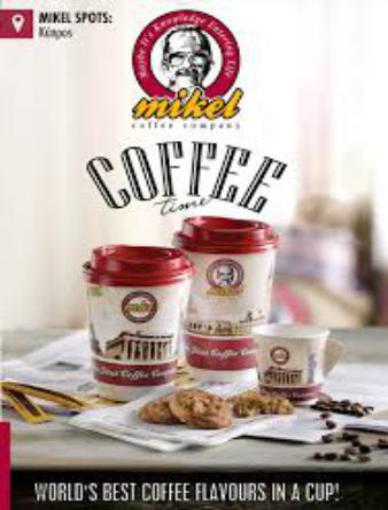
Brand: mikel coffee company
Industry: Food